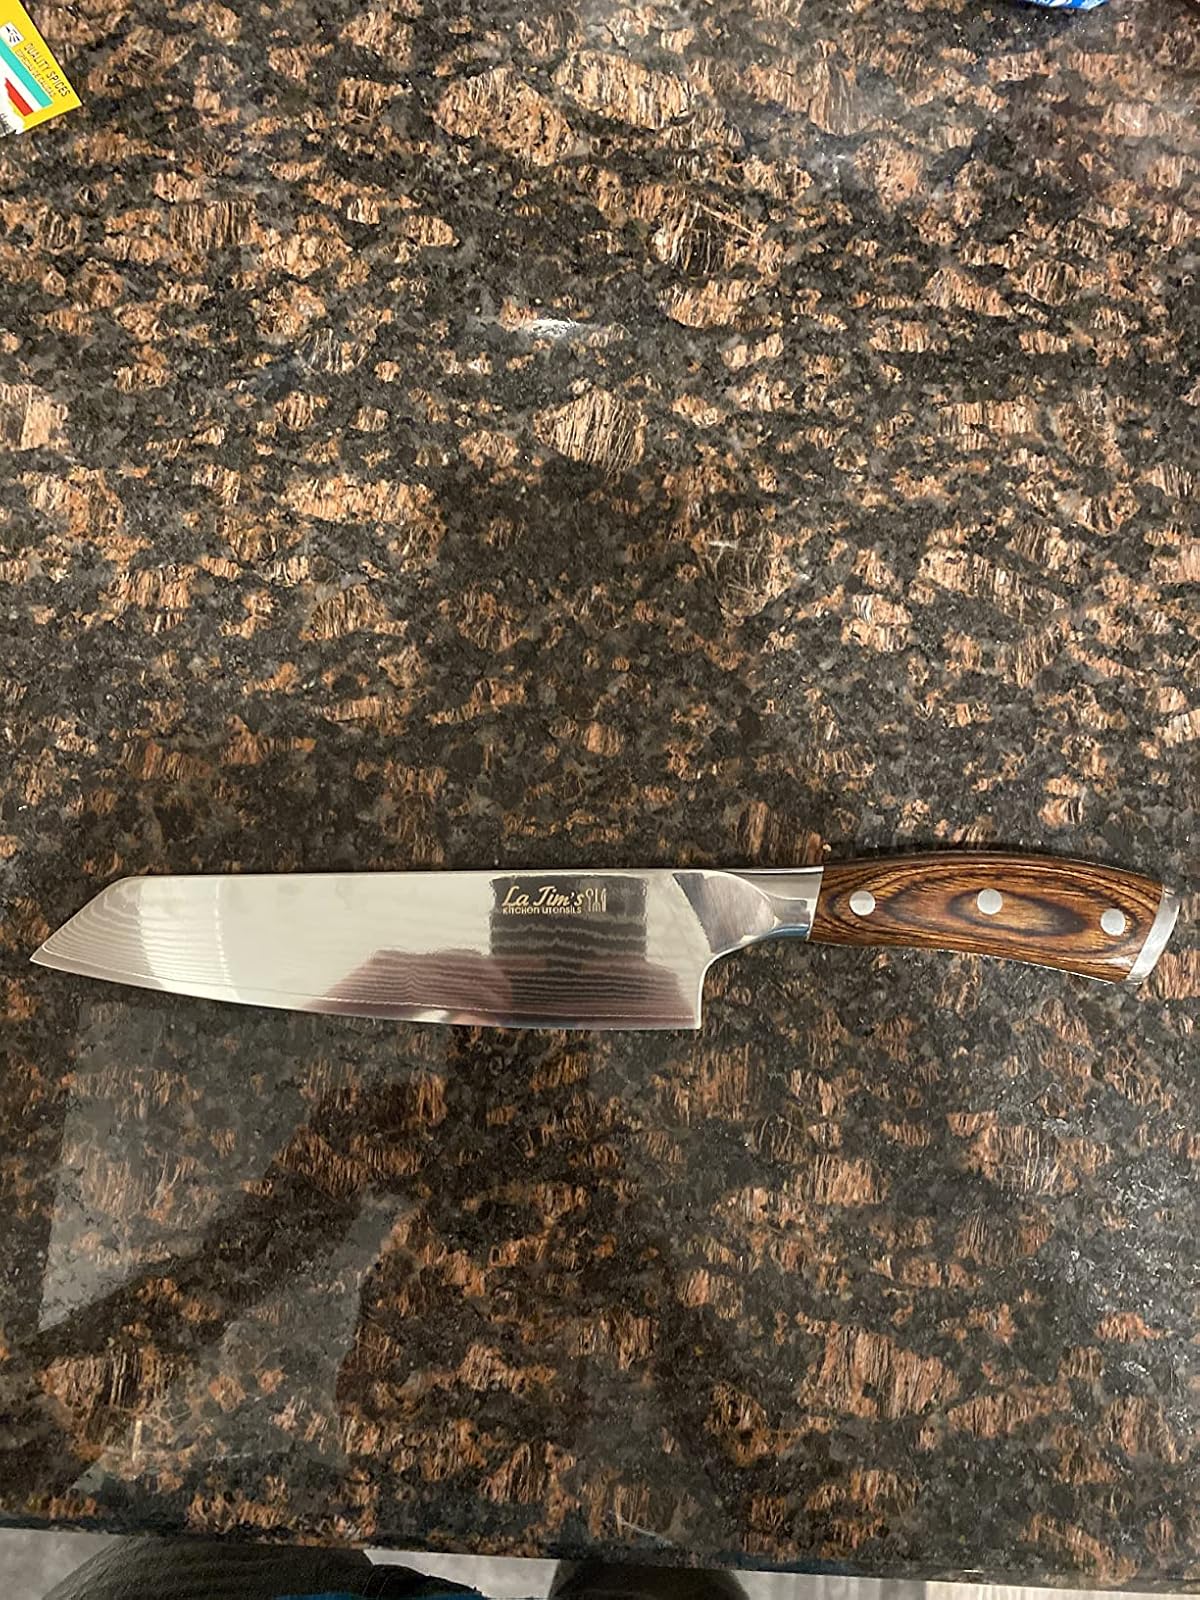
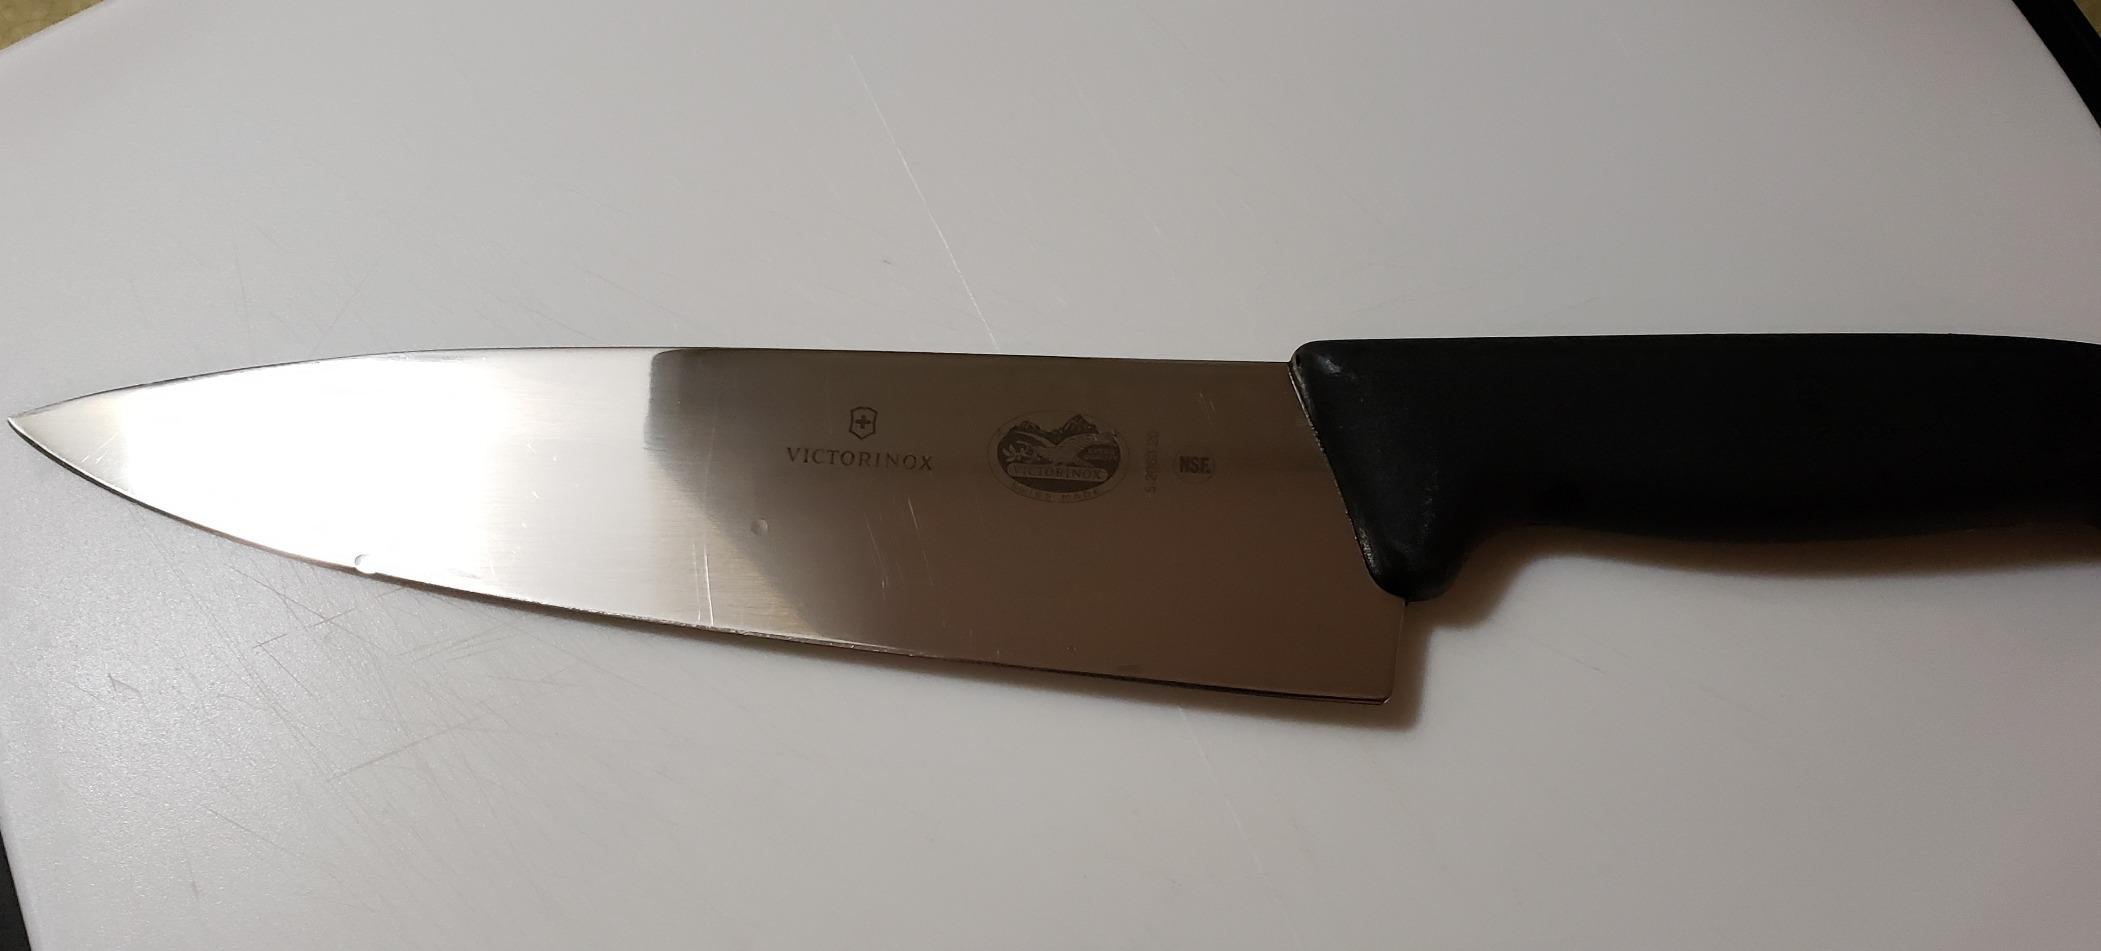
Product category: items_knife
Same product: no